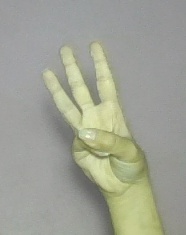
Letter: thaa